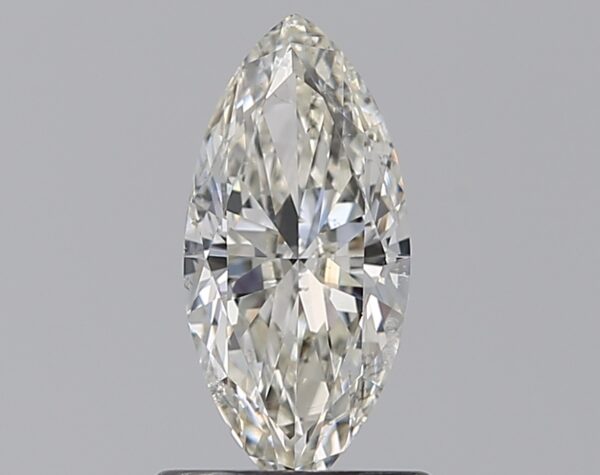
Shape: marquise
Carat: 0.7
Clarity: SI2
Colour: I
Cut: VG
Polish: EX
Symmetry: VG
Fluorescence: N
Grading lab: GIA
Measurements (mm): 9.65 x 4.52 x 2.5